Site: brandenburg
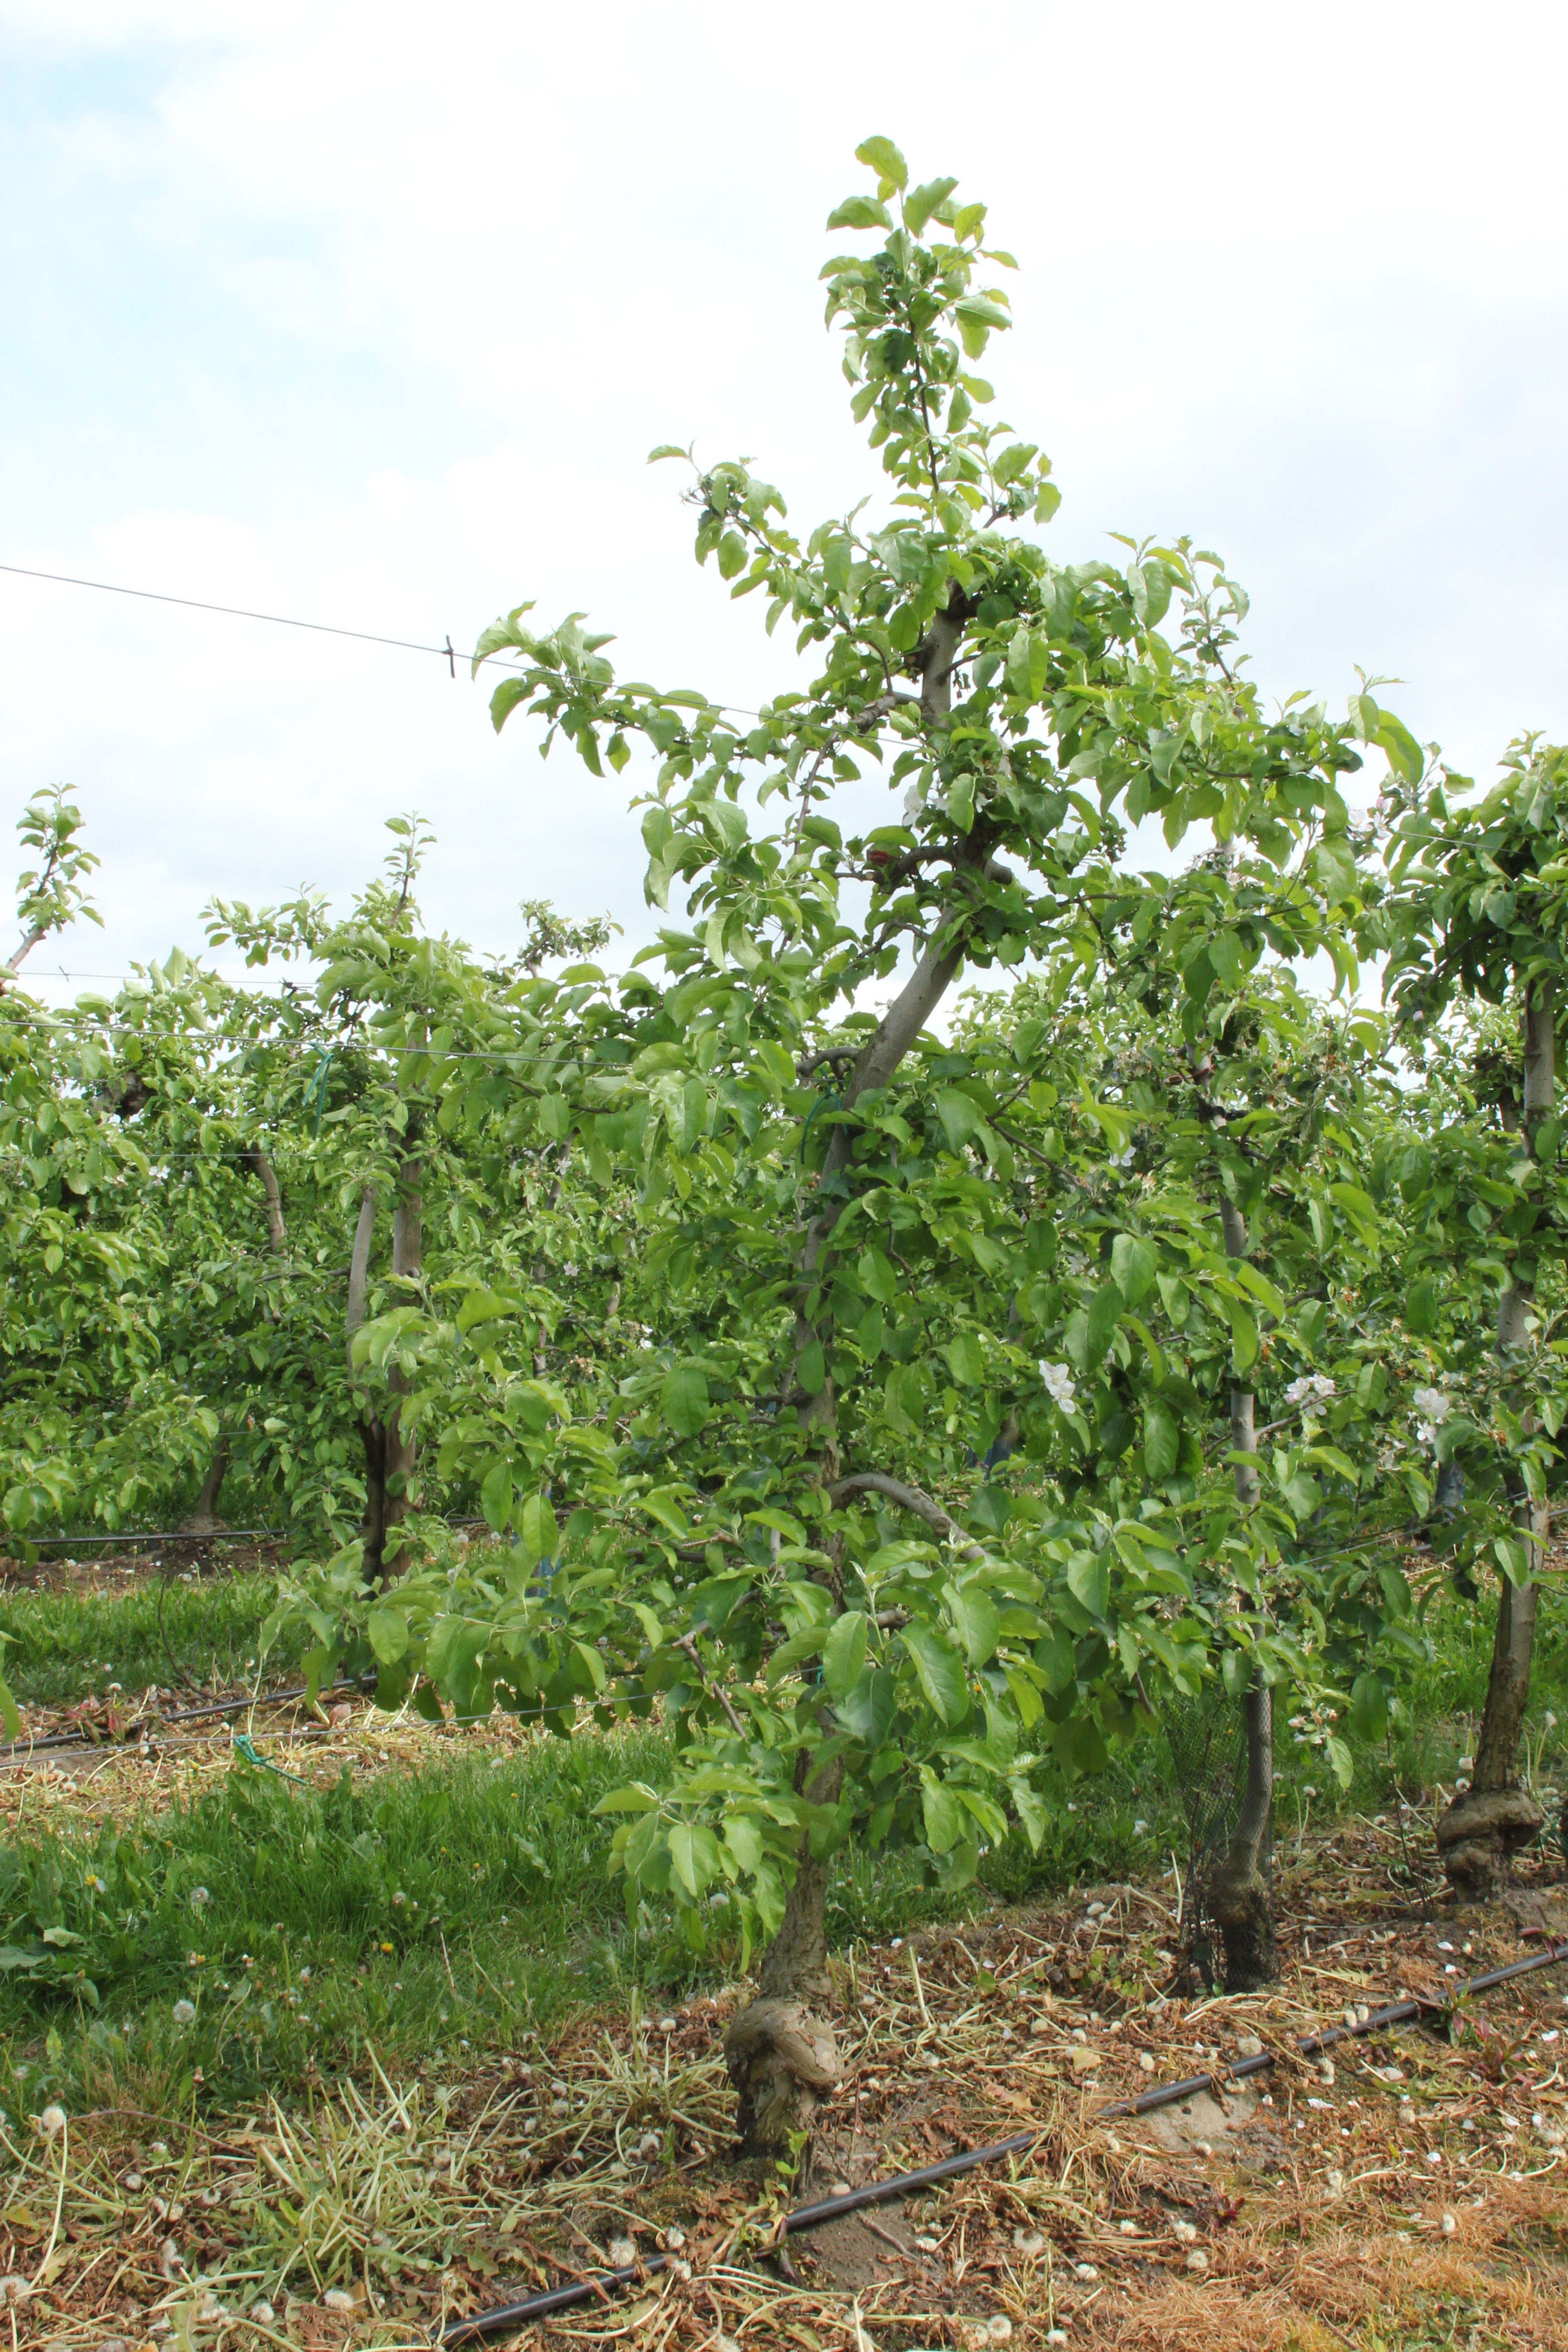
Growth stage (BBCH 67): Flowering